Caitlin FitzGerald

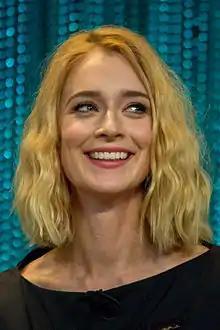
FitzGerald in 2014

Caitlin FitzGerald is an American actress and filmmaker. She is known for her roles as Libby Masters in the Showtime drama "Masters of Sex" (2013–2016) and Simone in Starz series "Sweetbitter" (2018–2019).